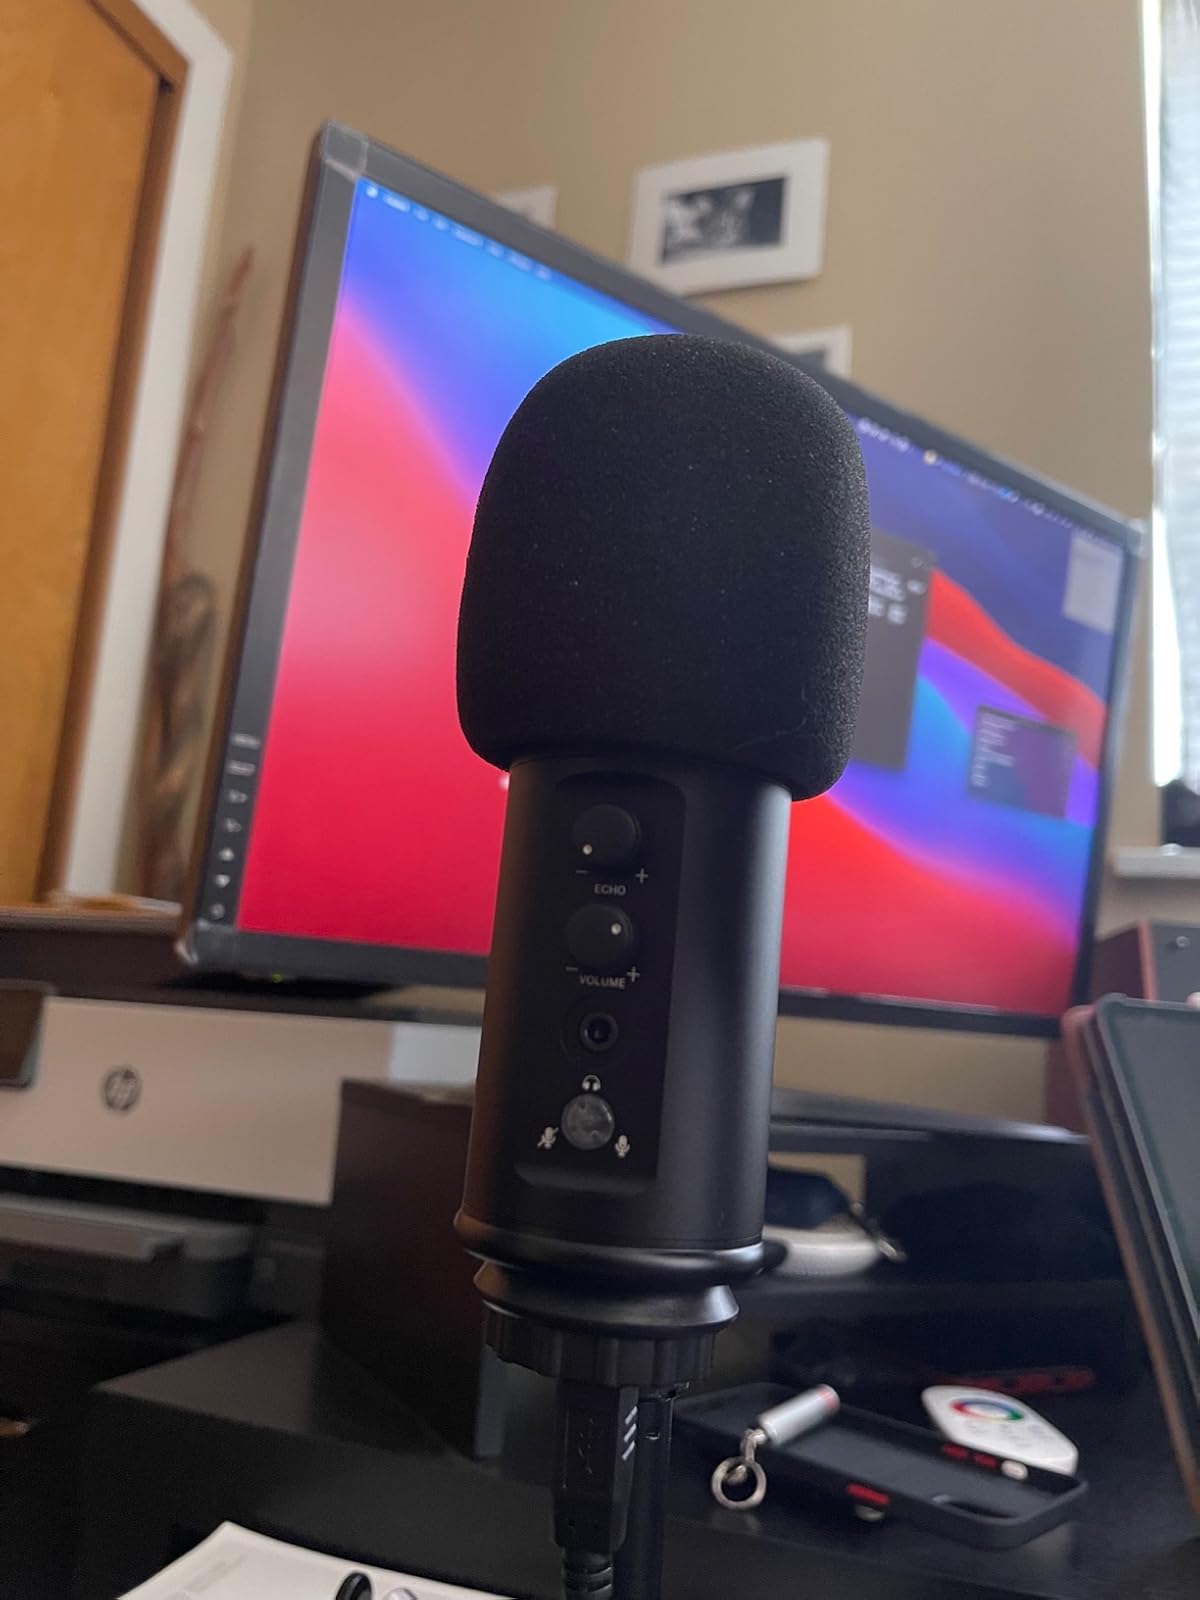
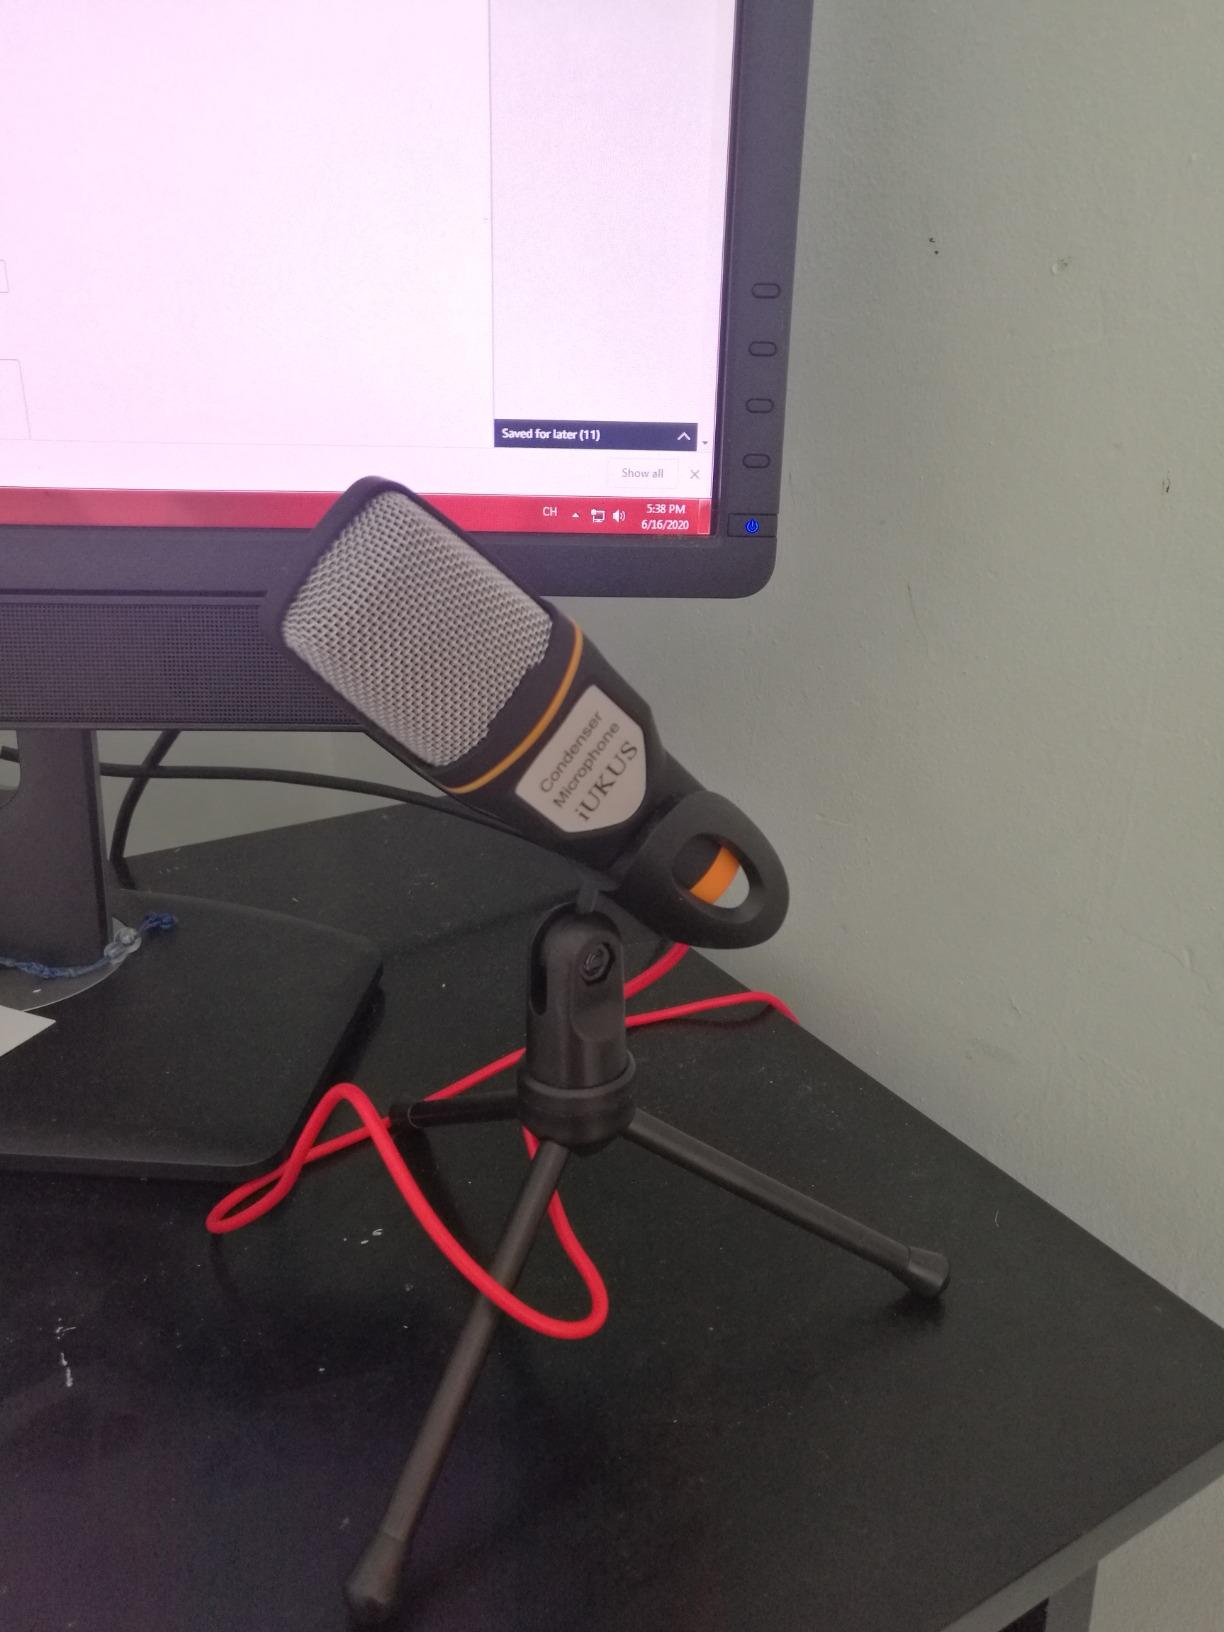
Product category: microphone
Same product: no